Frank W. Gunsaulus

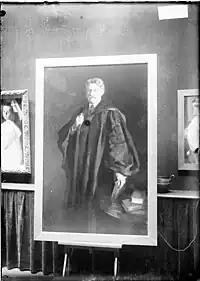
Framed portrait painting of Frank W. Gunsaulus wearing academic robes, by Louis Betts – displayed on an easel in front of a wall with other paintings in Chicago, Illinois

After Gunsaulus arrived in Chicago, he noted the effectiveness of Beveridge at the mission. He went on to preach a number of brilliant sermons to his affluent and influential neighbors, such as George Pullman and Marshall Field, about their social responsibility to the poor, uneducated, and unfortunate. In 1890, he delivered a classic sermon when Philip D. Armour was in attendance. Gunsaulus declared that if he had a million dollars, he would start a school to help the young prepare for work in the new industrial age. After the sermon (called "The Million Dollar Sermon"), Armour approached Gunsaulus and offered to give him the money to establish a trade school for the practical arts and sciences if Gunsaulus would dedicate five years of his life to run it. Thus, in 1893, the Armour Institute of Technology (now the Illinois Institute of Technology) was established with Frank Wakely Gunsaulus as its first president. The school first offered courses in engineering, chemistry, architecture and library science. Gunsaulus continued to serve as president of the Institute until his death in 1921. In honor of its first president, Skidmore, Owings & Merrill designed Gunsaulus Hall near 31st and Michigan Avenue (completed in 1949), which provides housing for graduate students and their families. Scholarships and an alumni fundraising group are also named in his honor.